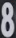
Number: 8